Reshad de Gerus

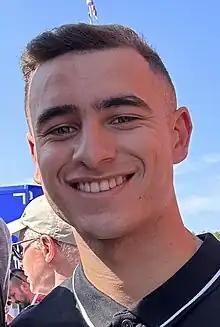
de Gerus in 2023

Reshad Jean de Gerus (born 1 July 2003) is a French racing driver from Réunion, currently competing in the European Le Mans Series for Duqueine Team.